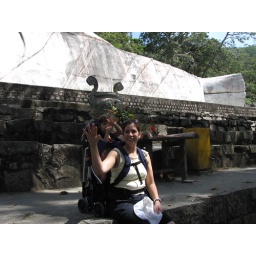
If you like what you see put some money in the yellow box jack